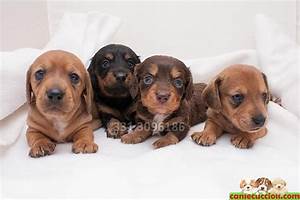
Label: dog